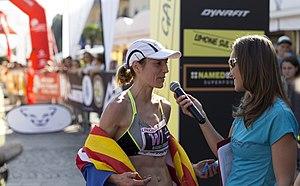
Ragna Debats est une athlète néerlandaise, née le 22 mars 1979. Spécialiste de l'ultra-trail, elle est sacrée championne du monde de trail 2018. Elle a également gagné la Skyrunner World Series 2017 en catégorie Ultra.